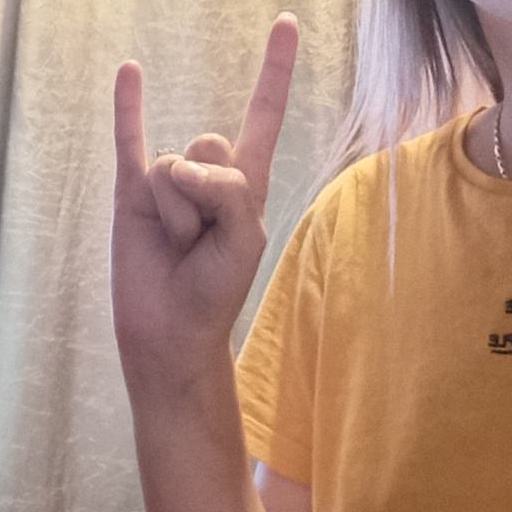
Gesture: rock